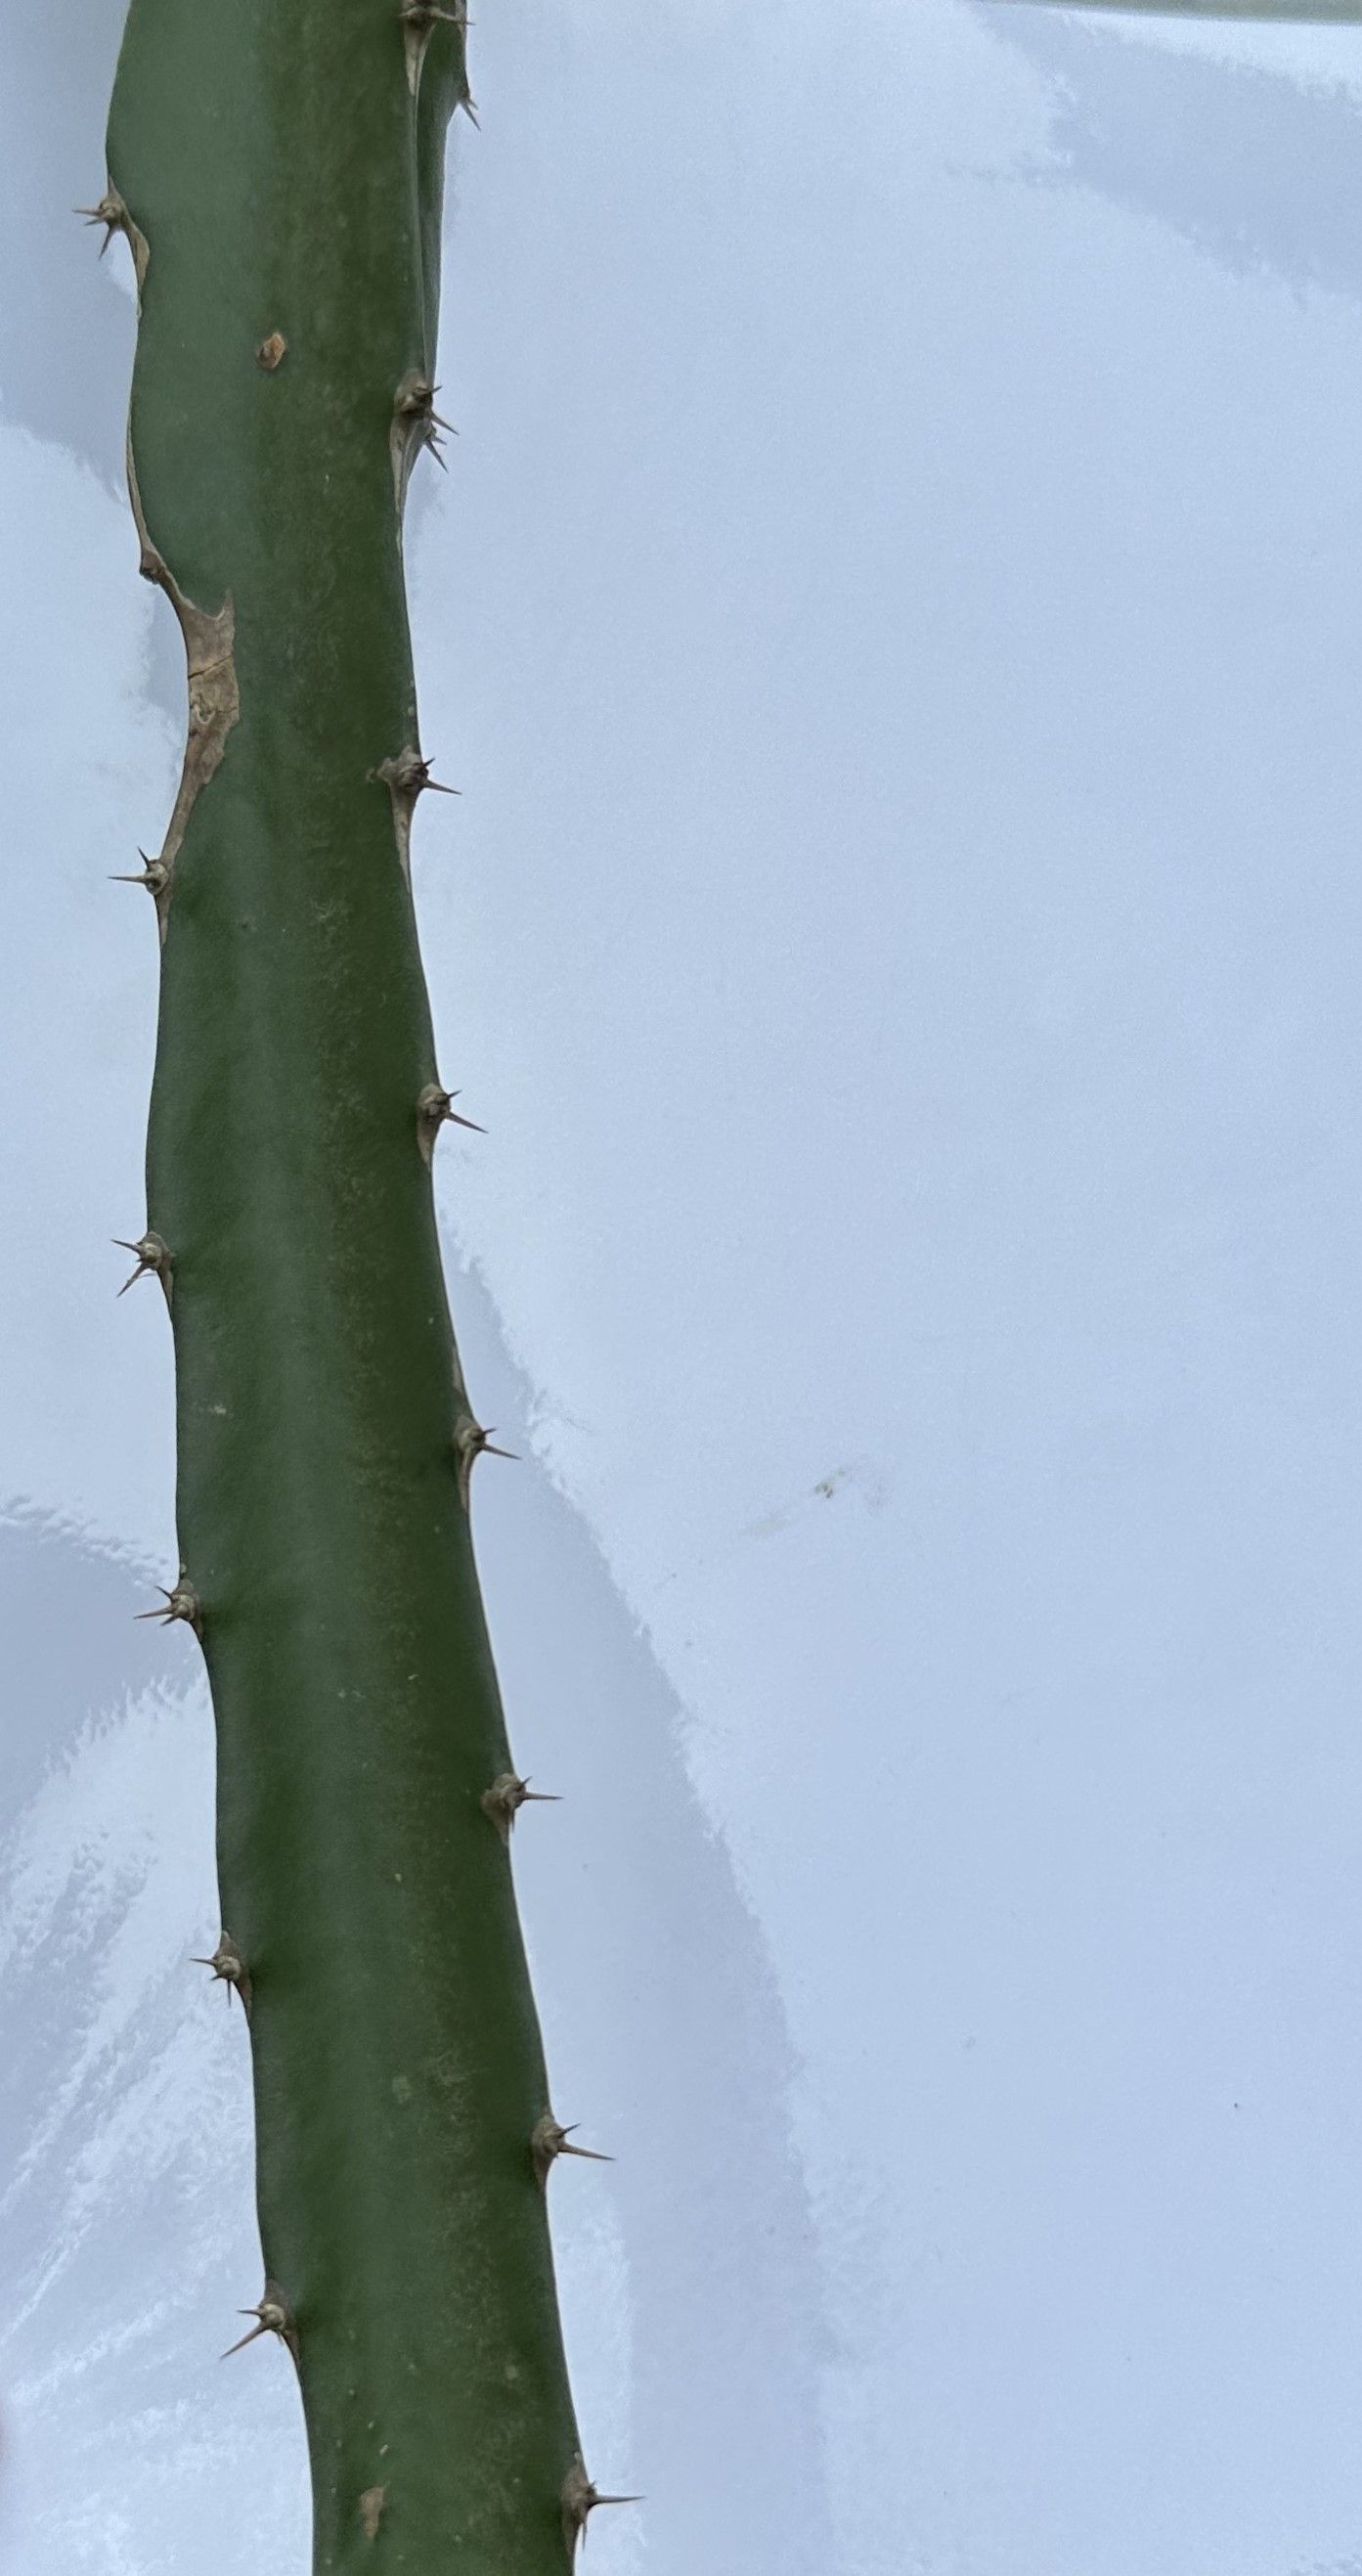
Label: Good leaf